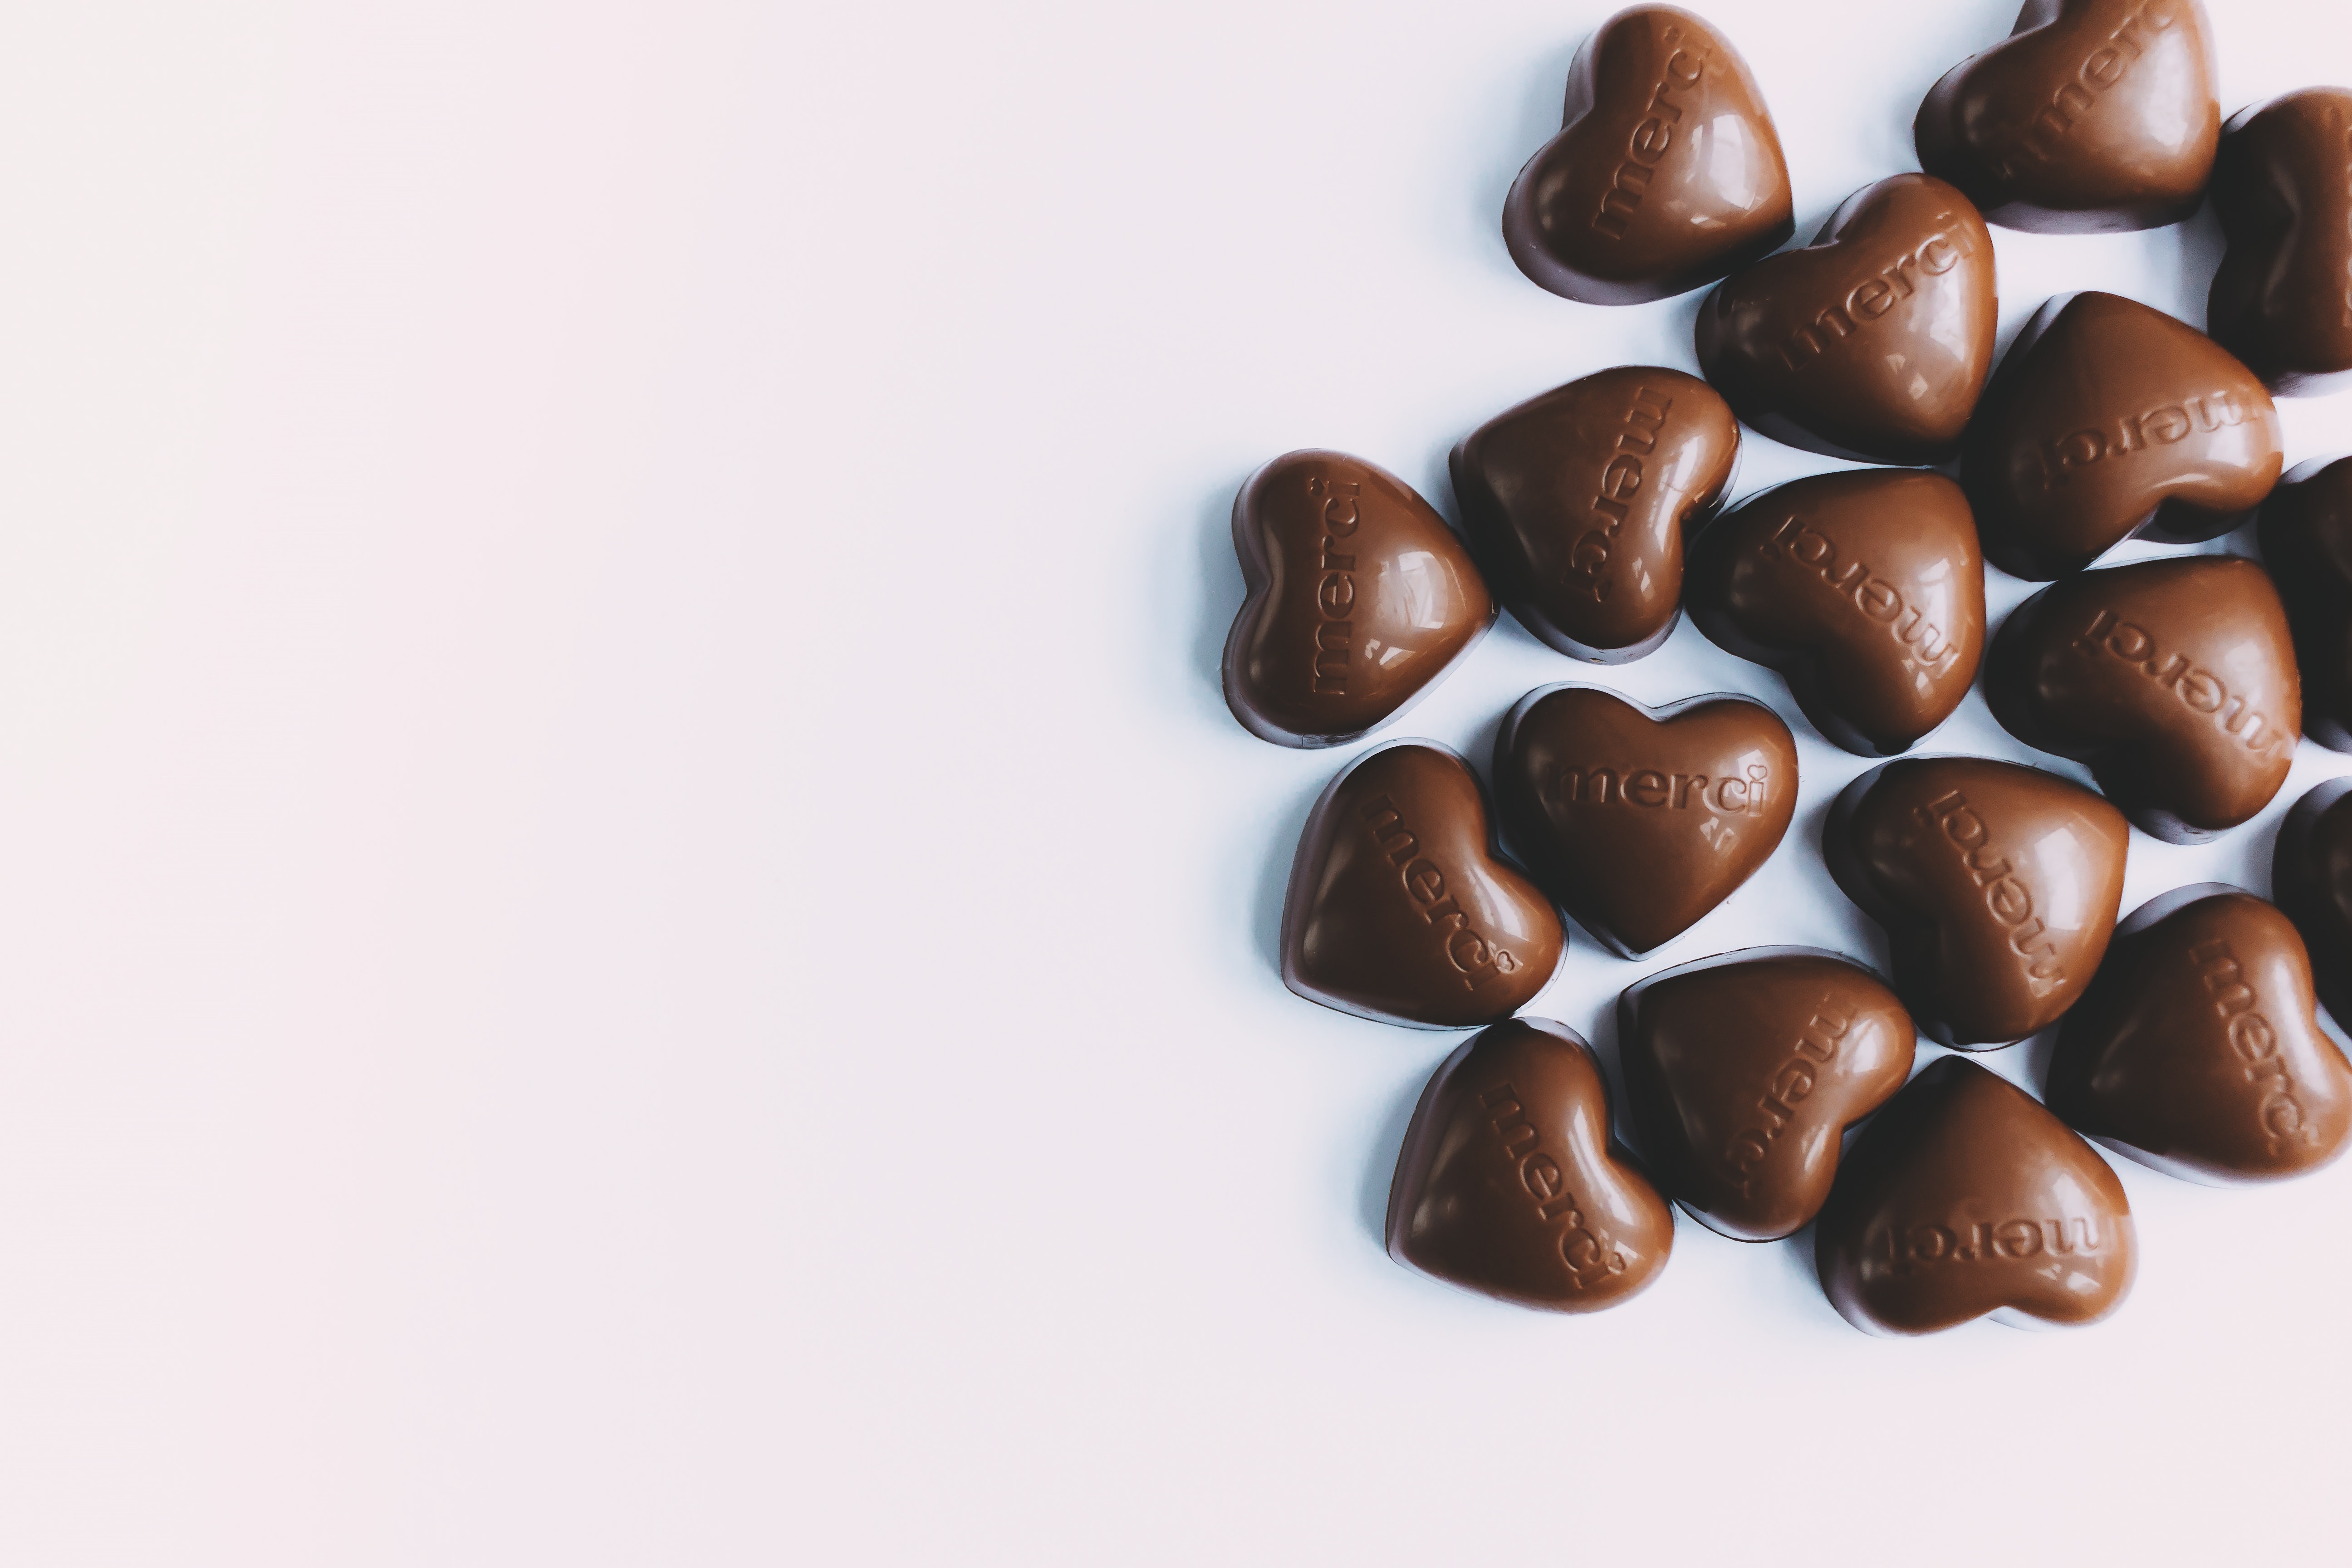
food, hazelnut, chocolate, chestnut, plant, produce, confectionery